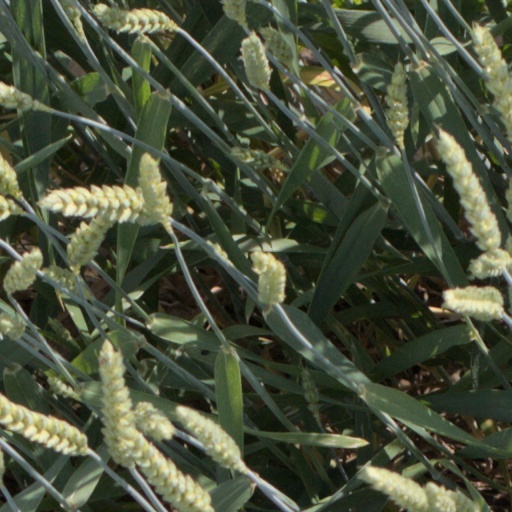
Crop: wheat